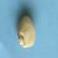
Maize quality: Good